Konstantin Rokossovsky

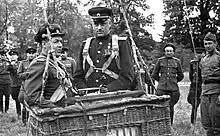
Rokossovsky in the gondola of an artillery observation balloon, summer 1945

In September 1941 Stalin personally appointed Rokossovsky to the command of 16th Army. He was ordered to defend the approaches to Moscow, and was now under the direct command of General Georgy Zhukov, his former subordinate. The 16th Army (later renamed the 11th Guards Army) played a key role in the Battle of Moscow when it was deployed along the main axis of the German advance along the Volokolamsk Highway that was a central junction of the bitter fighting during the German winter offensive of 1941 (Operation Typhoon), as well as the subsequent Soviet counter-attack of 1941–42.